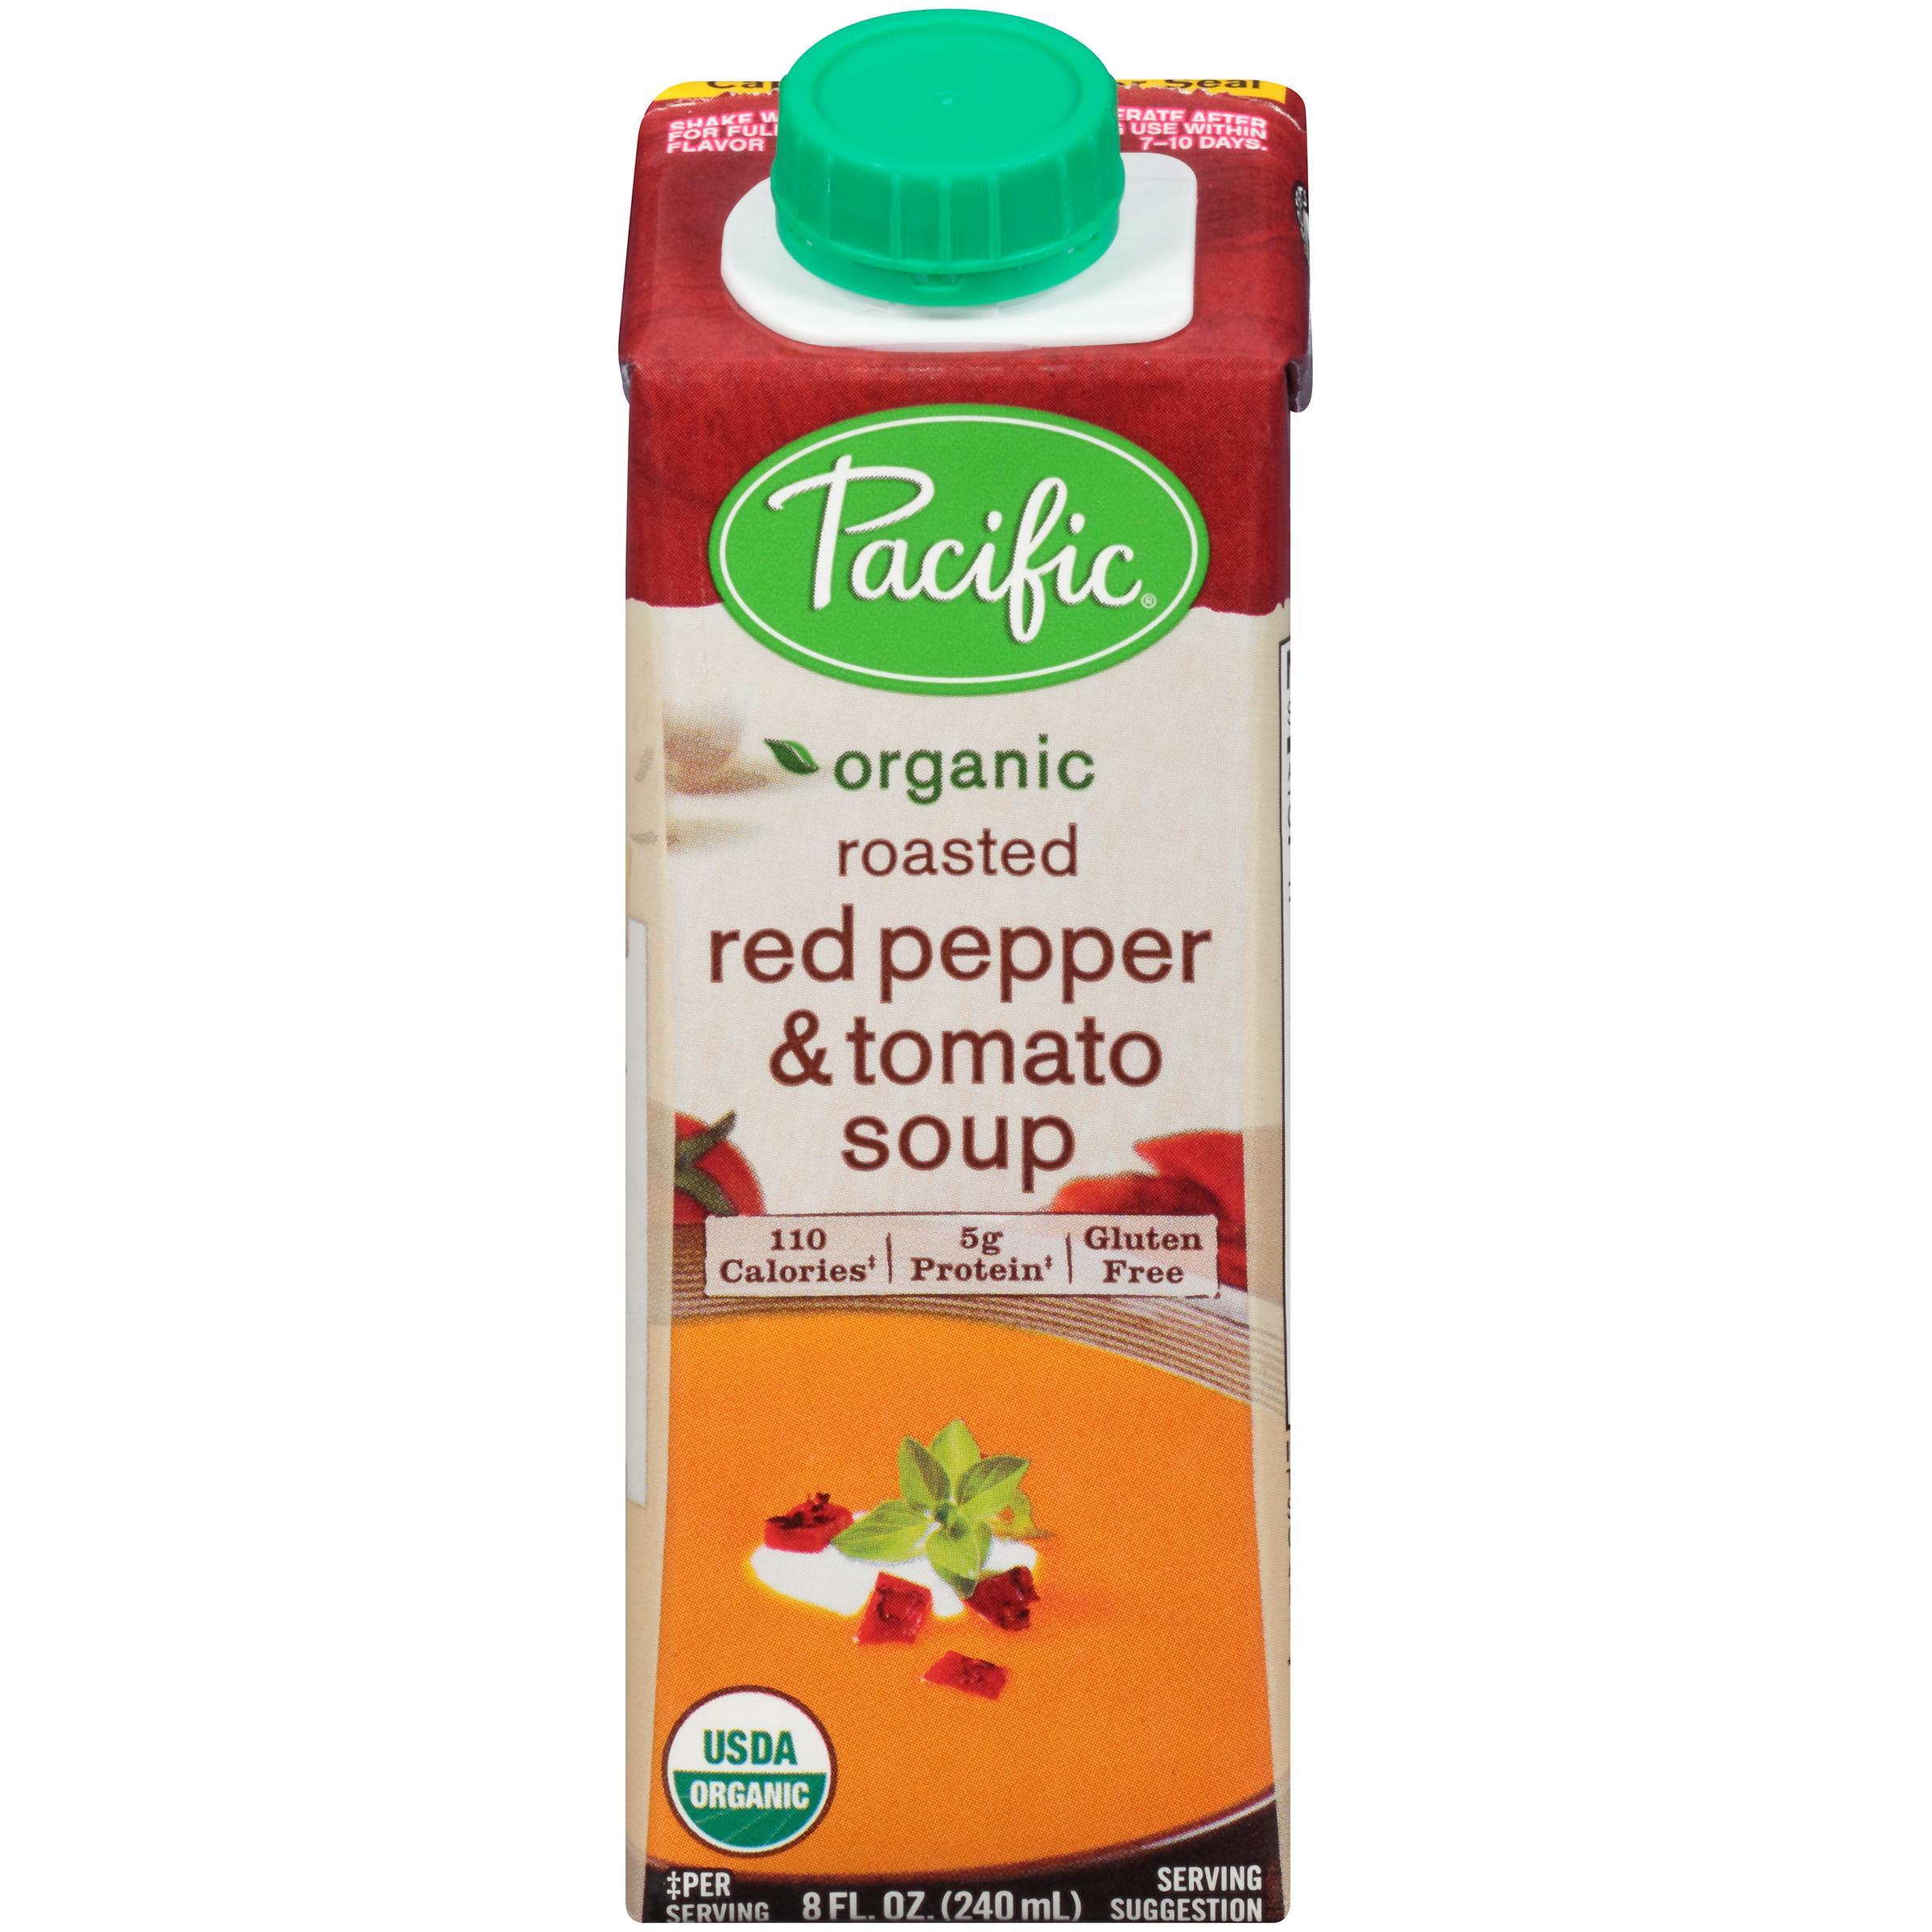
Waste category: cardboard